Spellbound (1945 film)

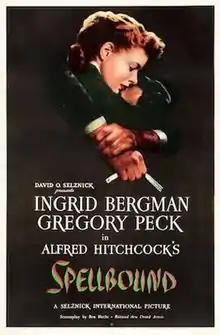
Theatrical release poster

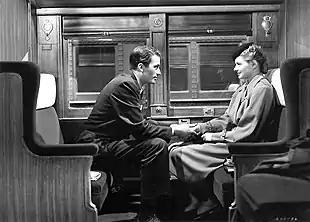
A still from "Spellbound"

Spellbound is a 1945 American psychological thriller film directed by Alfred Hitchcock, and starring Ingrid Bergman, Gregory Peck, and Michael Chekhov. It follows a psychoanalyst who falls in love with the new head of the Vermont hospital in which she works, only to find that he is an imposter suffering dissociative amnesia, and potentially, a murderer. The film is based on the 1927 novel "The House of Dr. Edwardes" by Hilary Saint George Saunders and John Palmer.